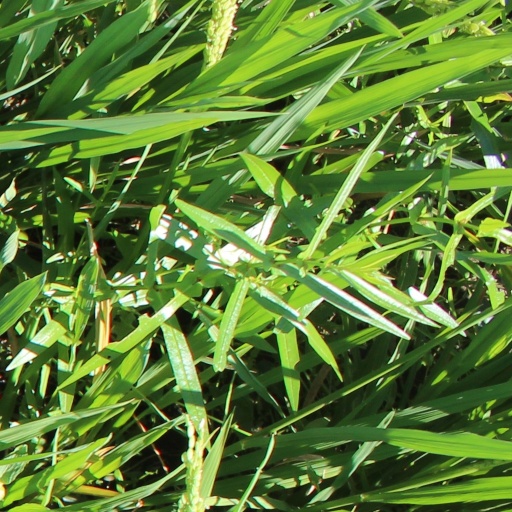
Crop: rice